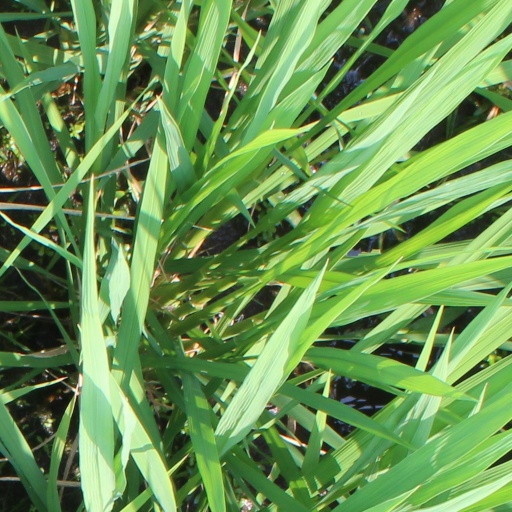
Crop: rice